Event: Nepal Earthquake
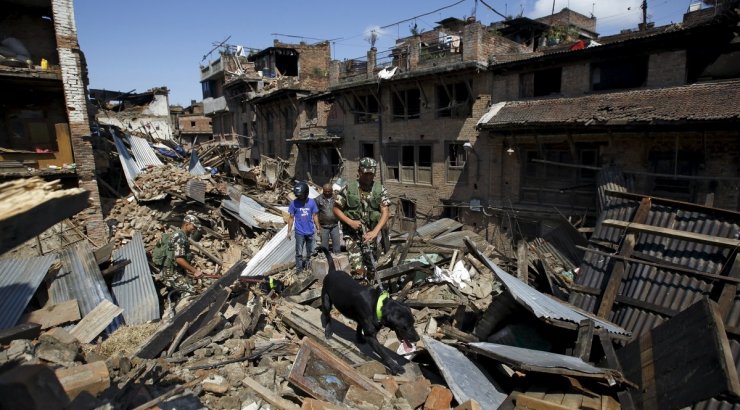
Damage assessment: damage